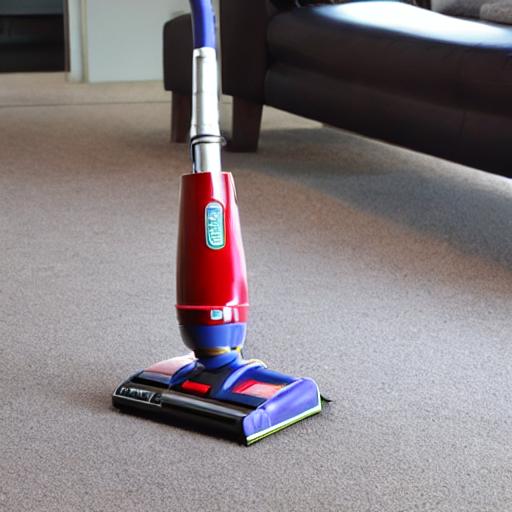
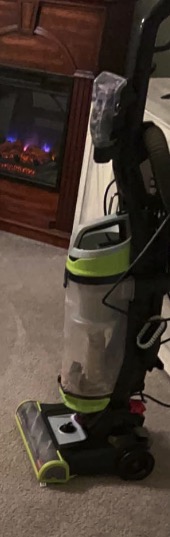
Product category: items_vacuum
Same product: no